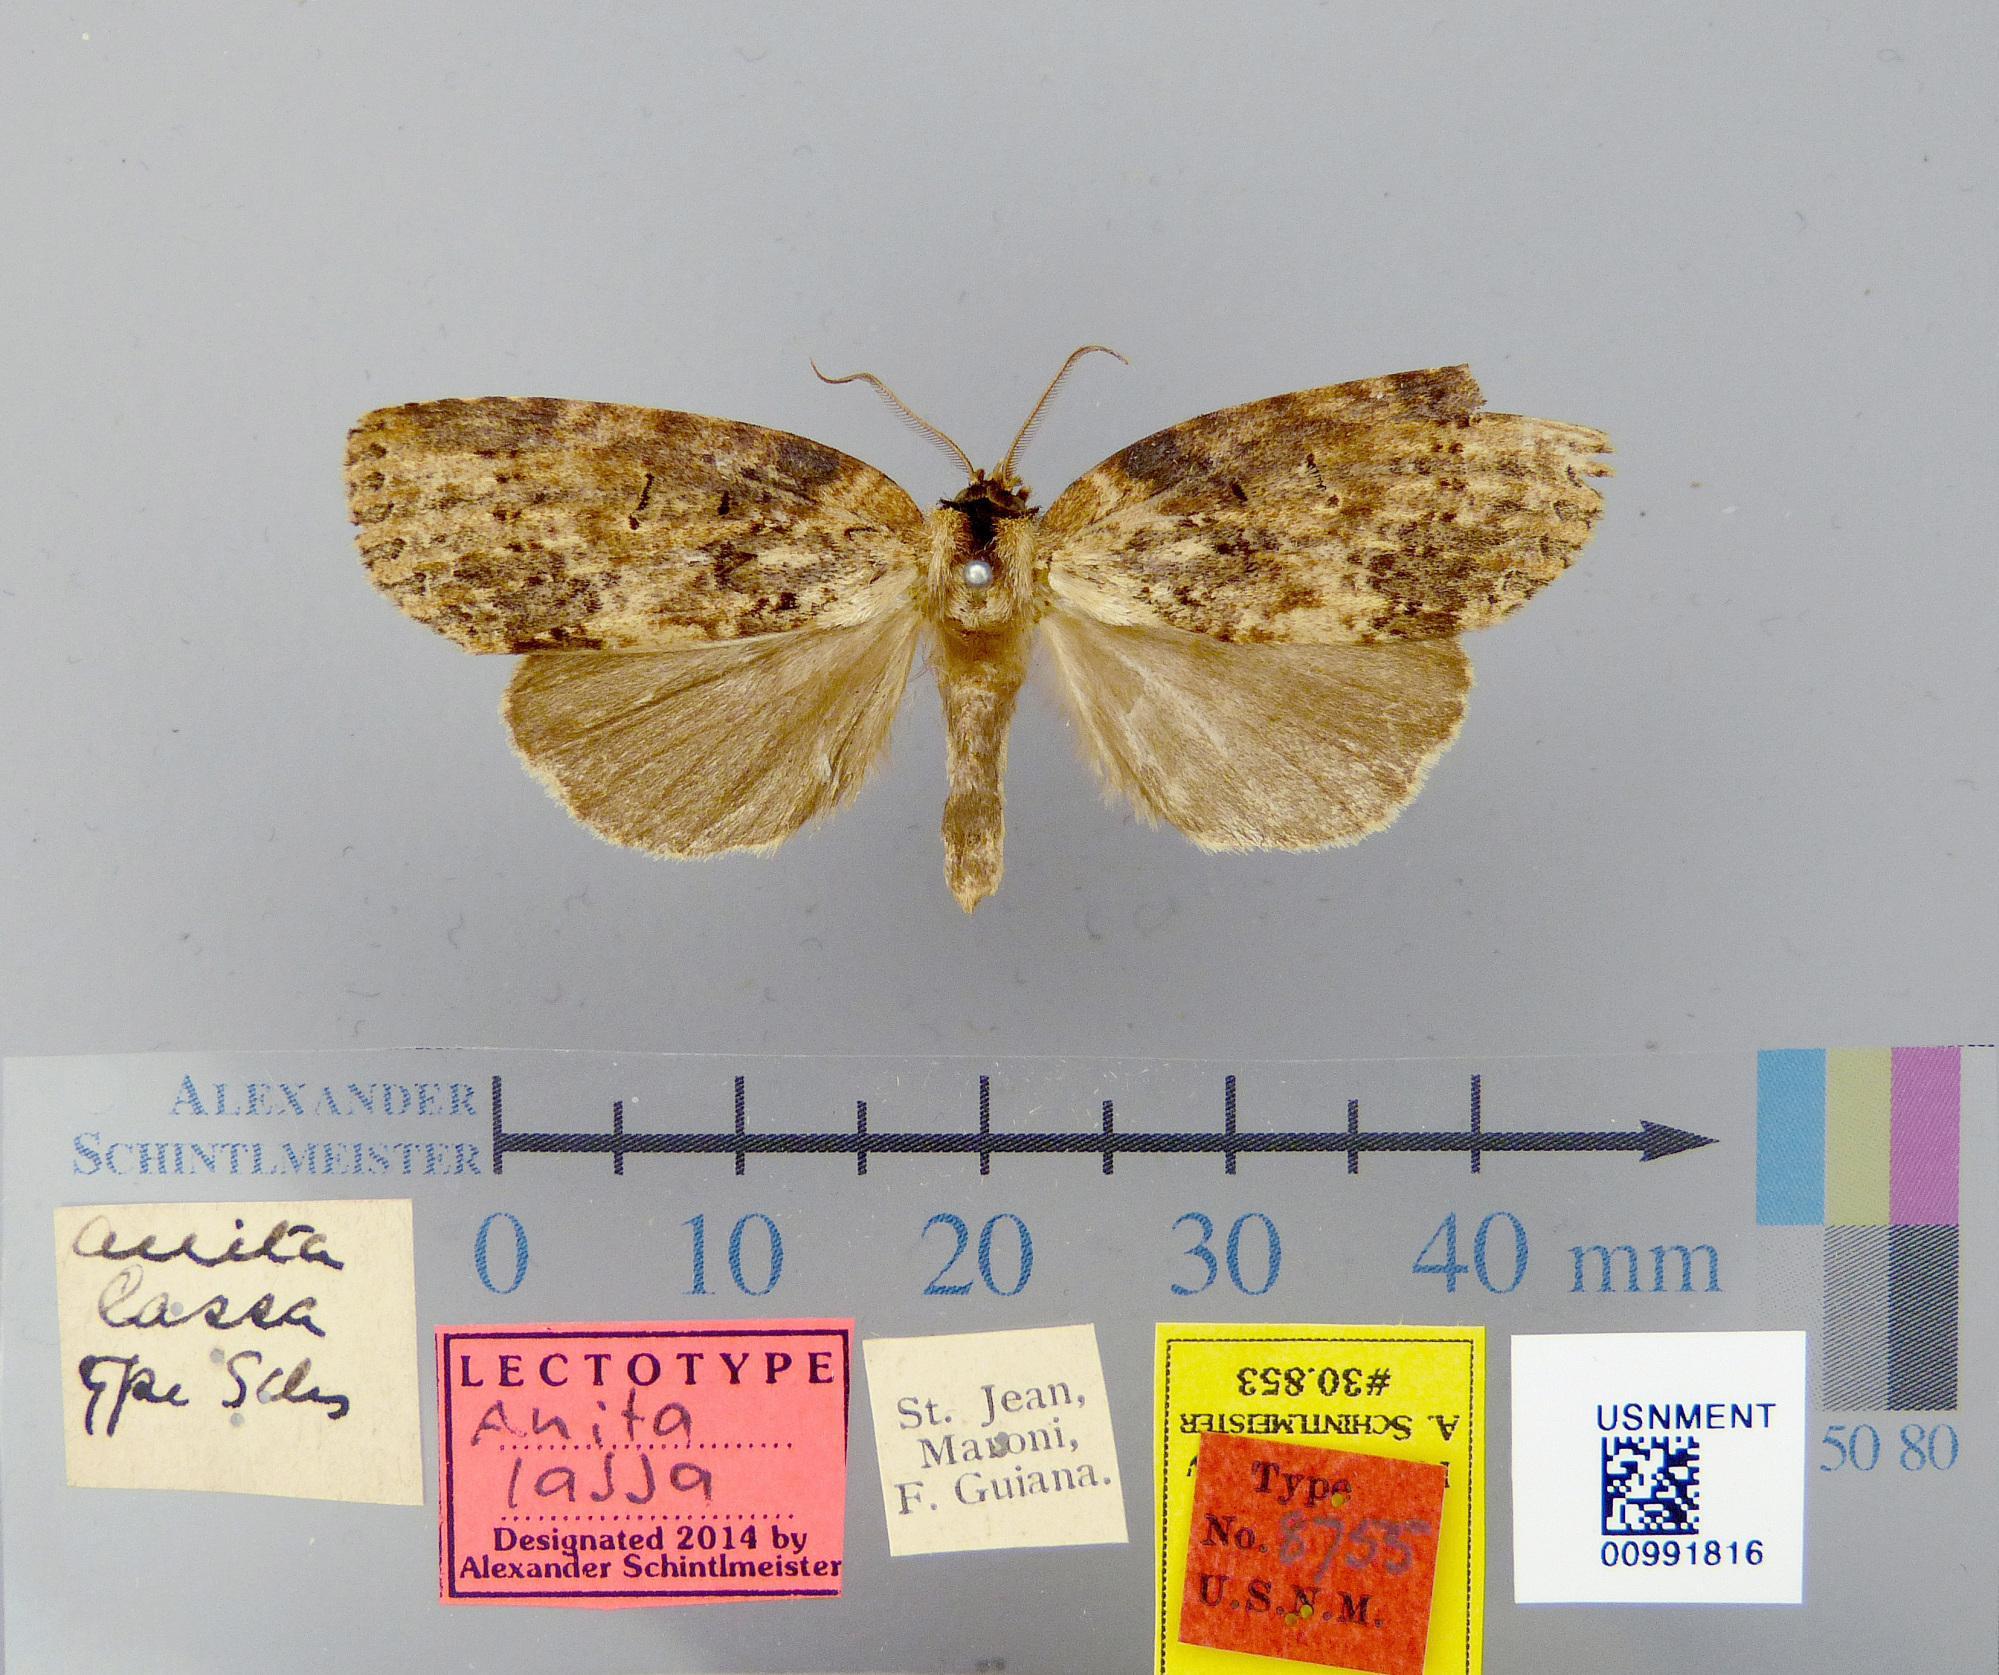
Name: Anita lassa
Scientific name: Anita lassa Schaus, 1906
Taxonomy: Animalia, Arthropoda, Insecta, Lepidoptera, Notodontidae
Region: [Not Stated]
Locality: St. Jean du Maroni, French Guiana, France